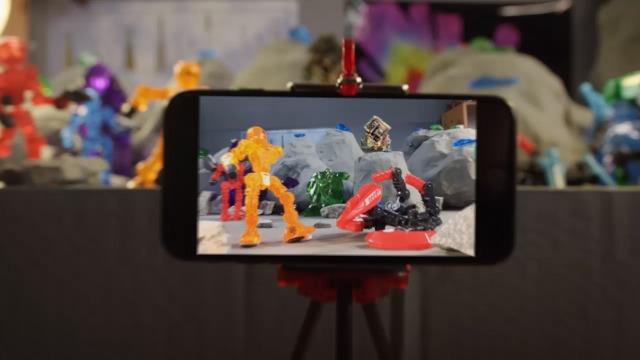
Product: Zing Klikbot Studio Pack - Klonk - Orange
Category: Toys & Games | Toy Figures & Playsets | Action Figures
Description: Create and edit with free stop-motion app, klikbot Studio.
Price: $14.99
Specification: ProductDimensions:9x1.5x7.5inches|ItemWeight:7ounces|ShippingWeight:7.2ounces(Viewshippingratesandpolicies)|ASIN:B07WJZ5BS5|Itemmodelnumber:B07WJZ5BS5|Manufacturerrecommendedage:3yearsandup